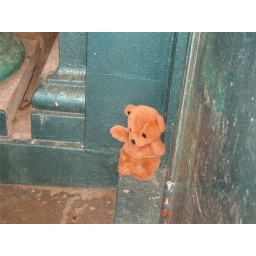
the bear in the corner in front of my building